Westquay

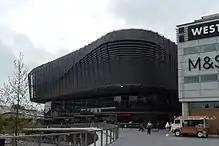
Westquay South with L'Osteria

During the late-2000s, Hammerson devised up plans for a £70 million extension entitled Watermark WestQuay. In December 2012, the model of the master plan was unveiled to the public, designed by London architects Acme Space and structural engineer, AKT II. On 11 April 2013, it was announced that Hammerson had submitted the planning application to Southampton City Council, on which the council approved the outline planning application on 23 July 2013.